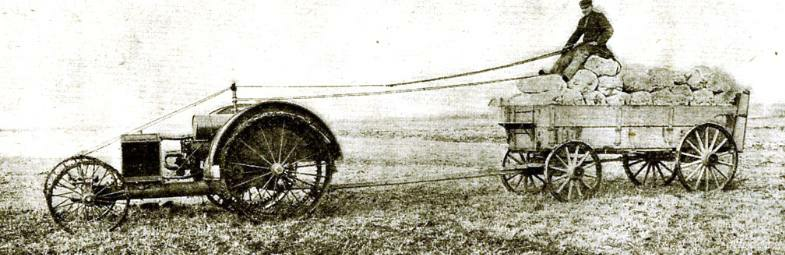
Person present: No